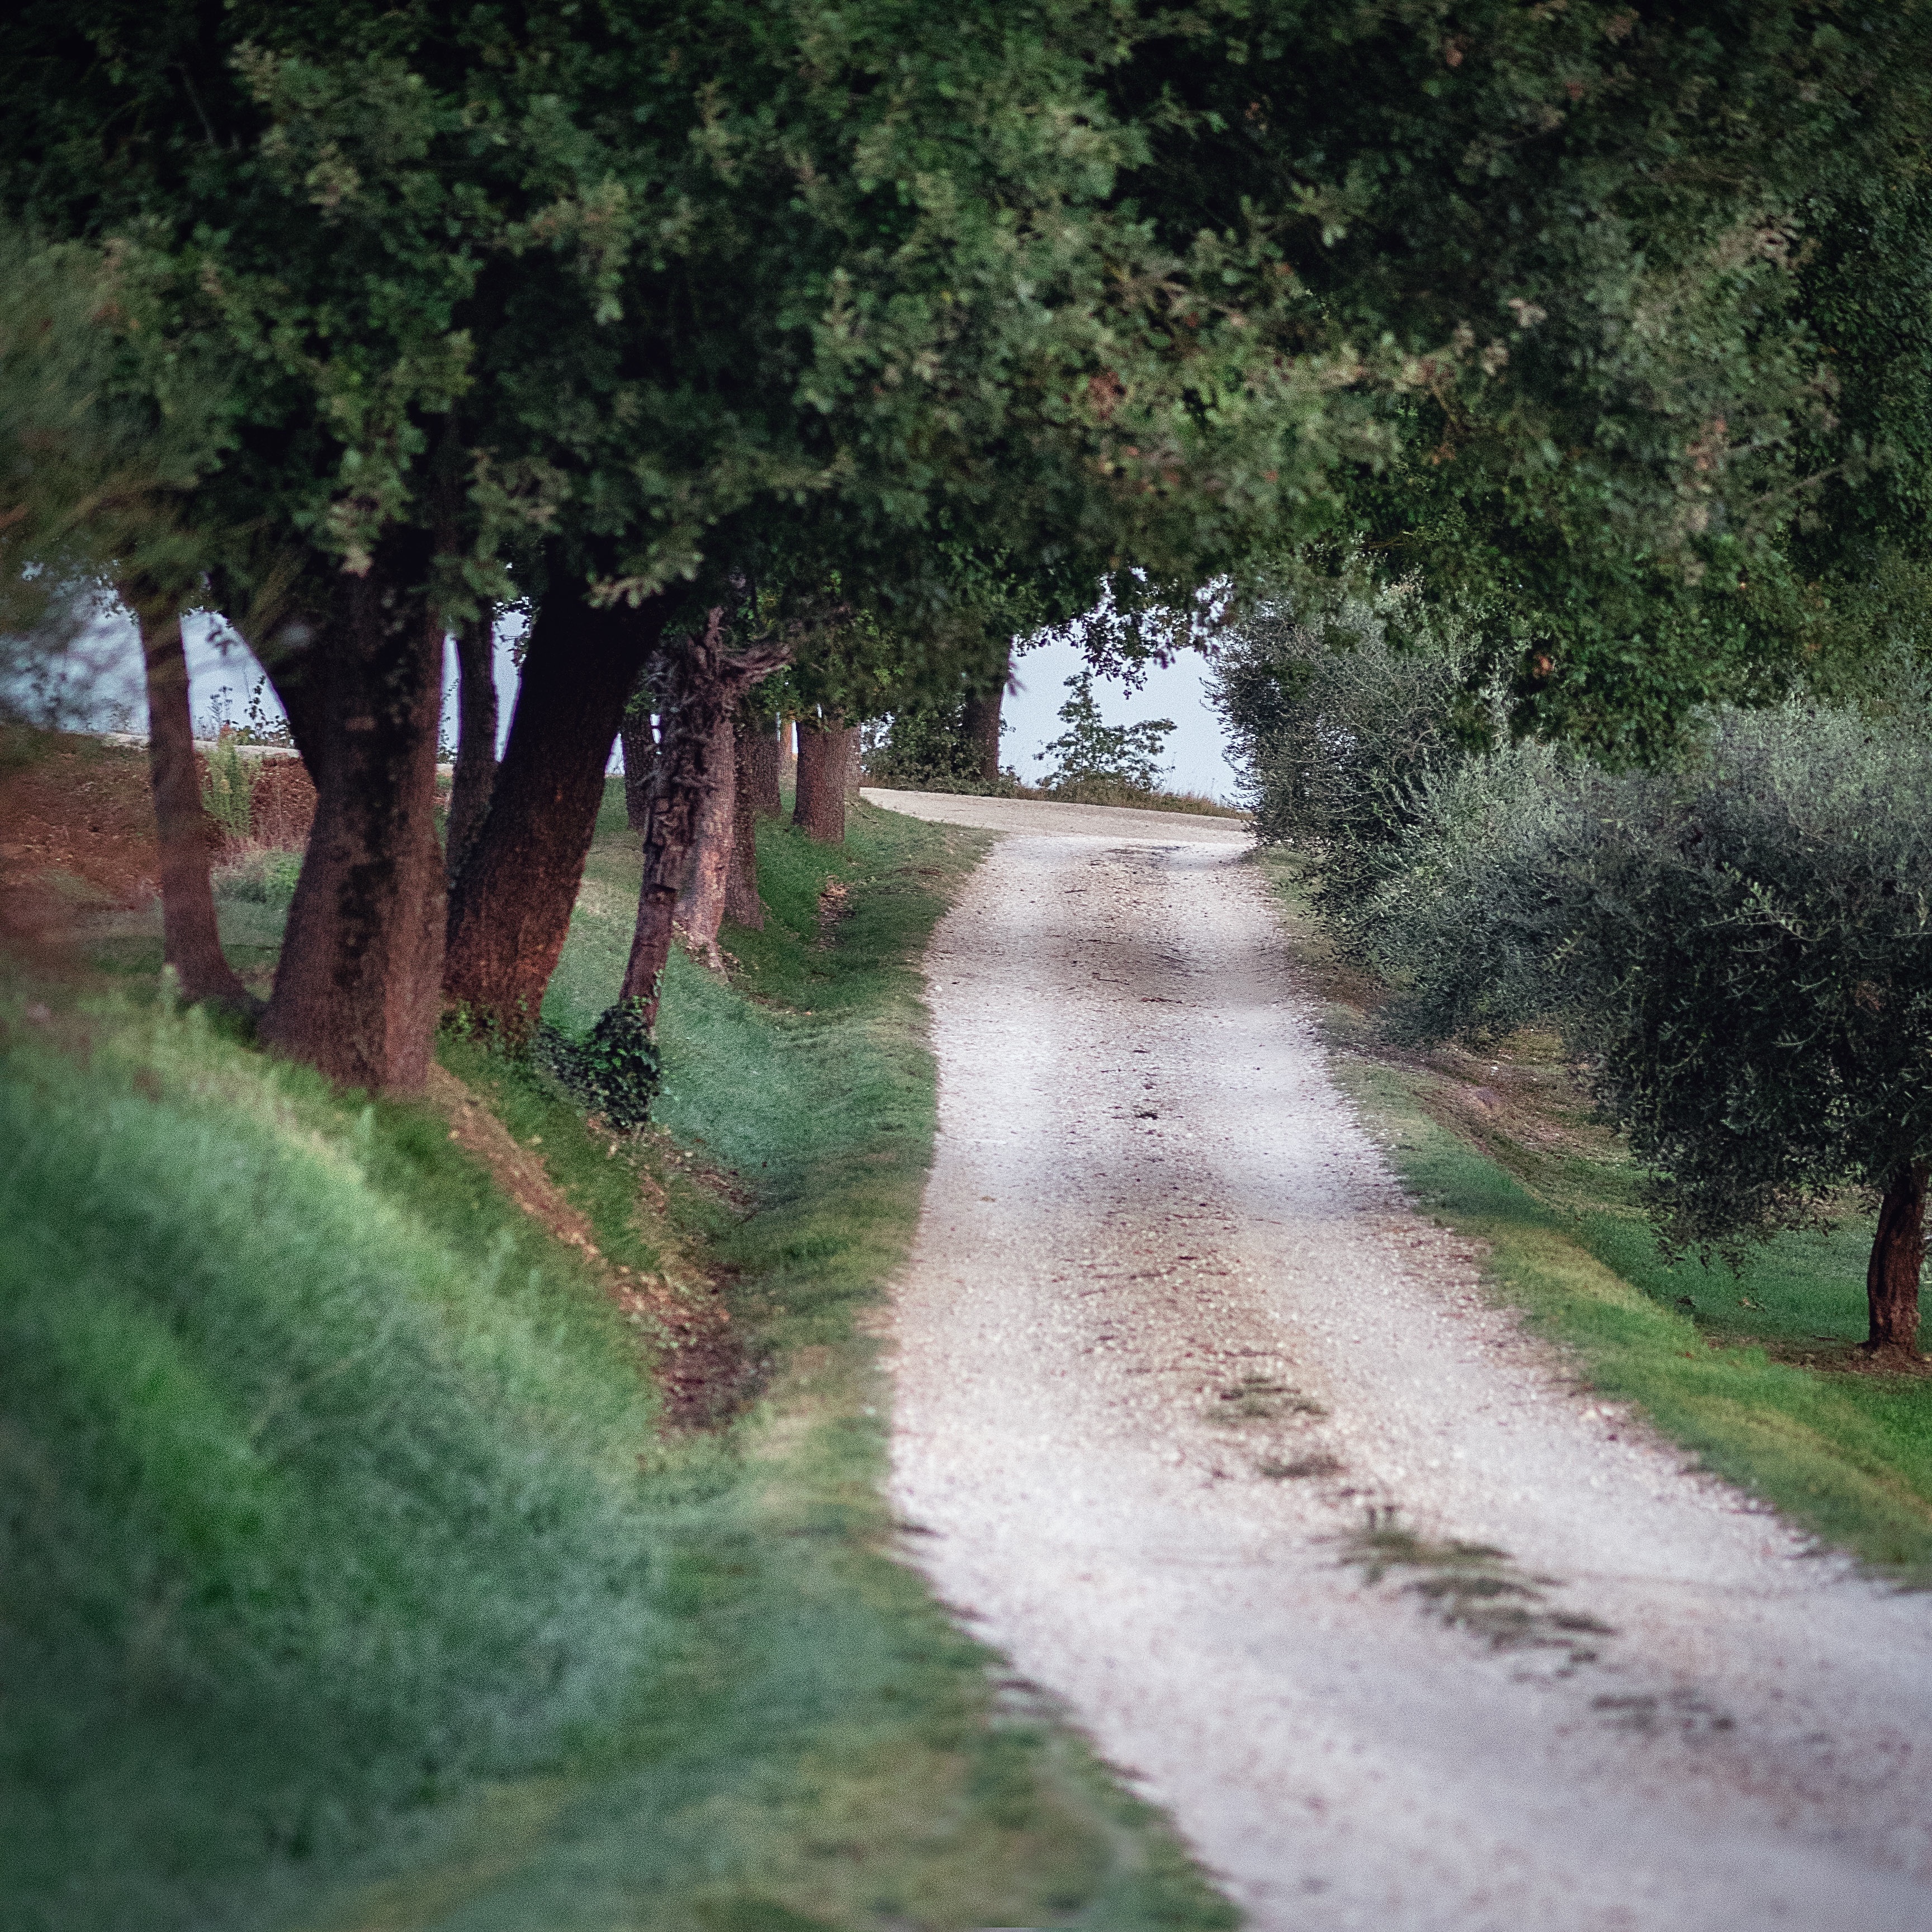
tree, river, canal, stream, waterway, rural area